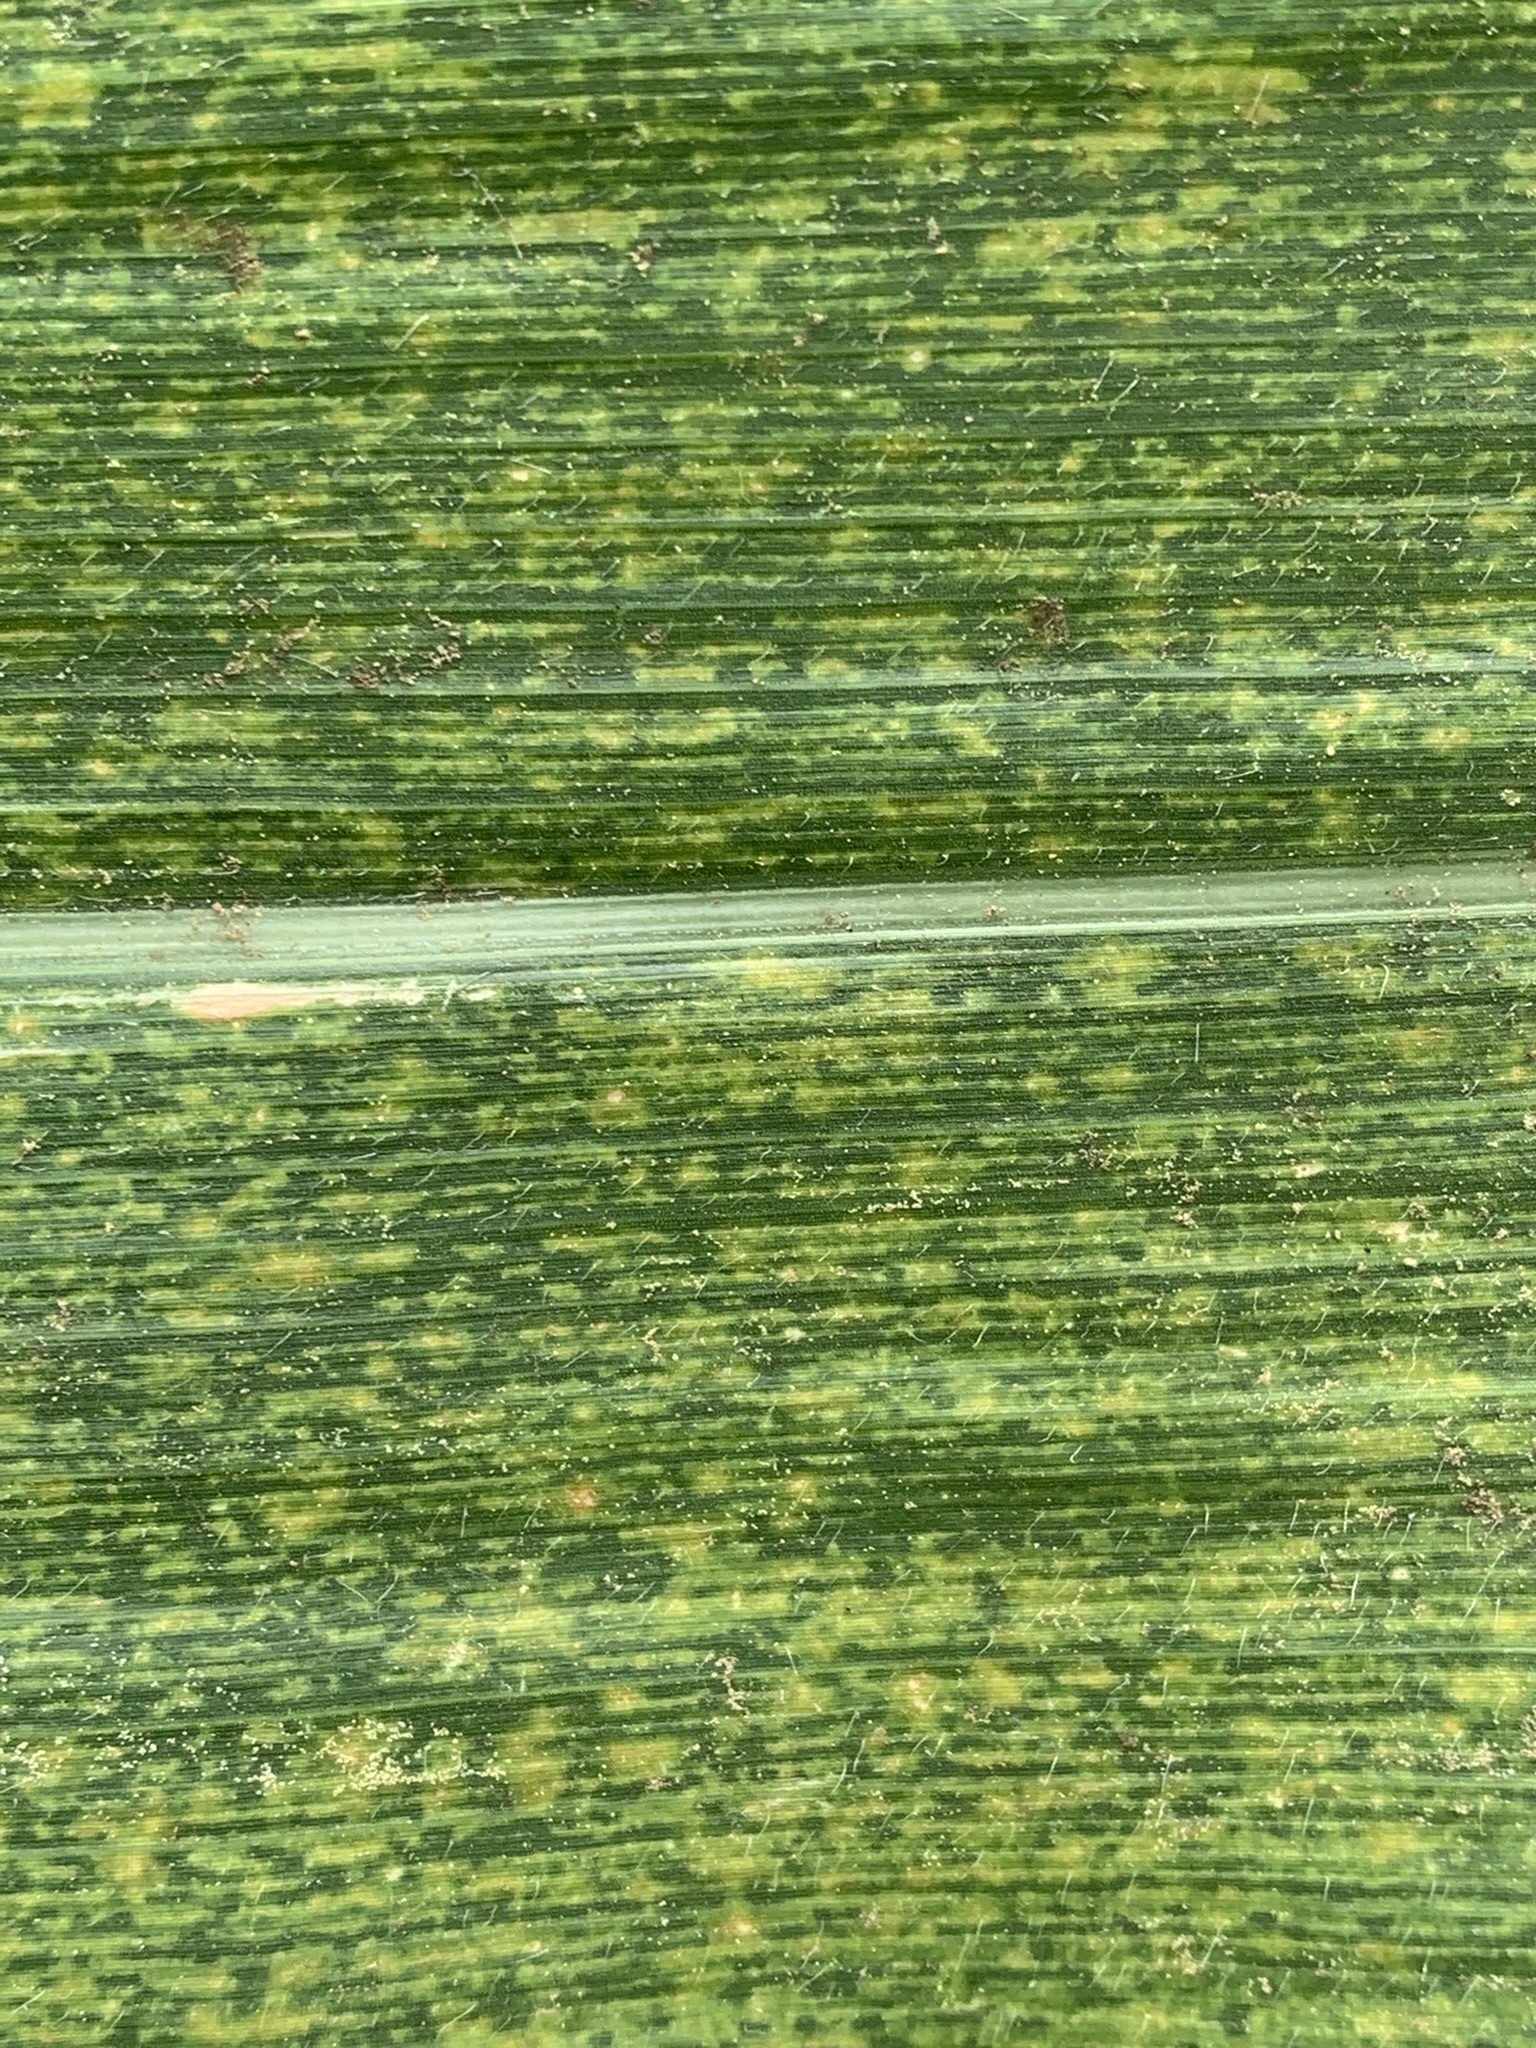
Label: MLN